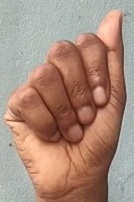
ASL sign: A